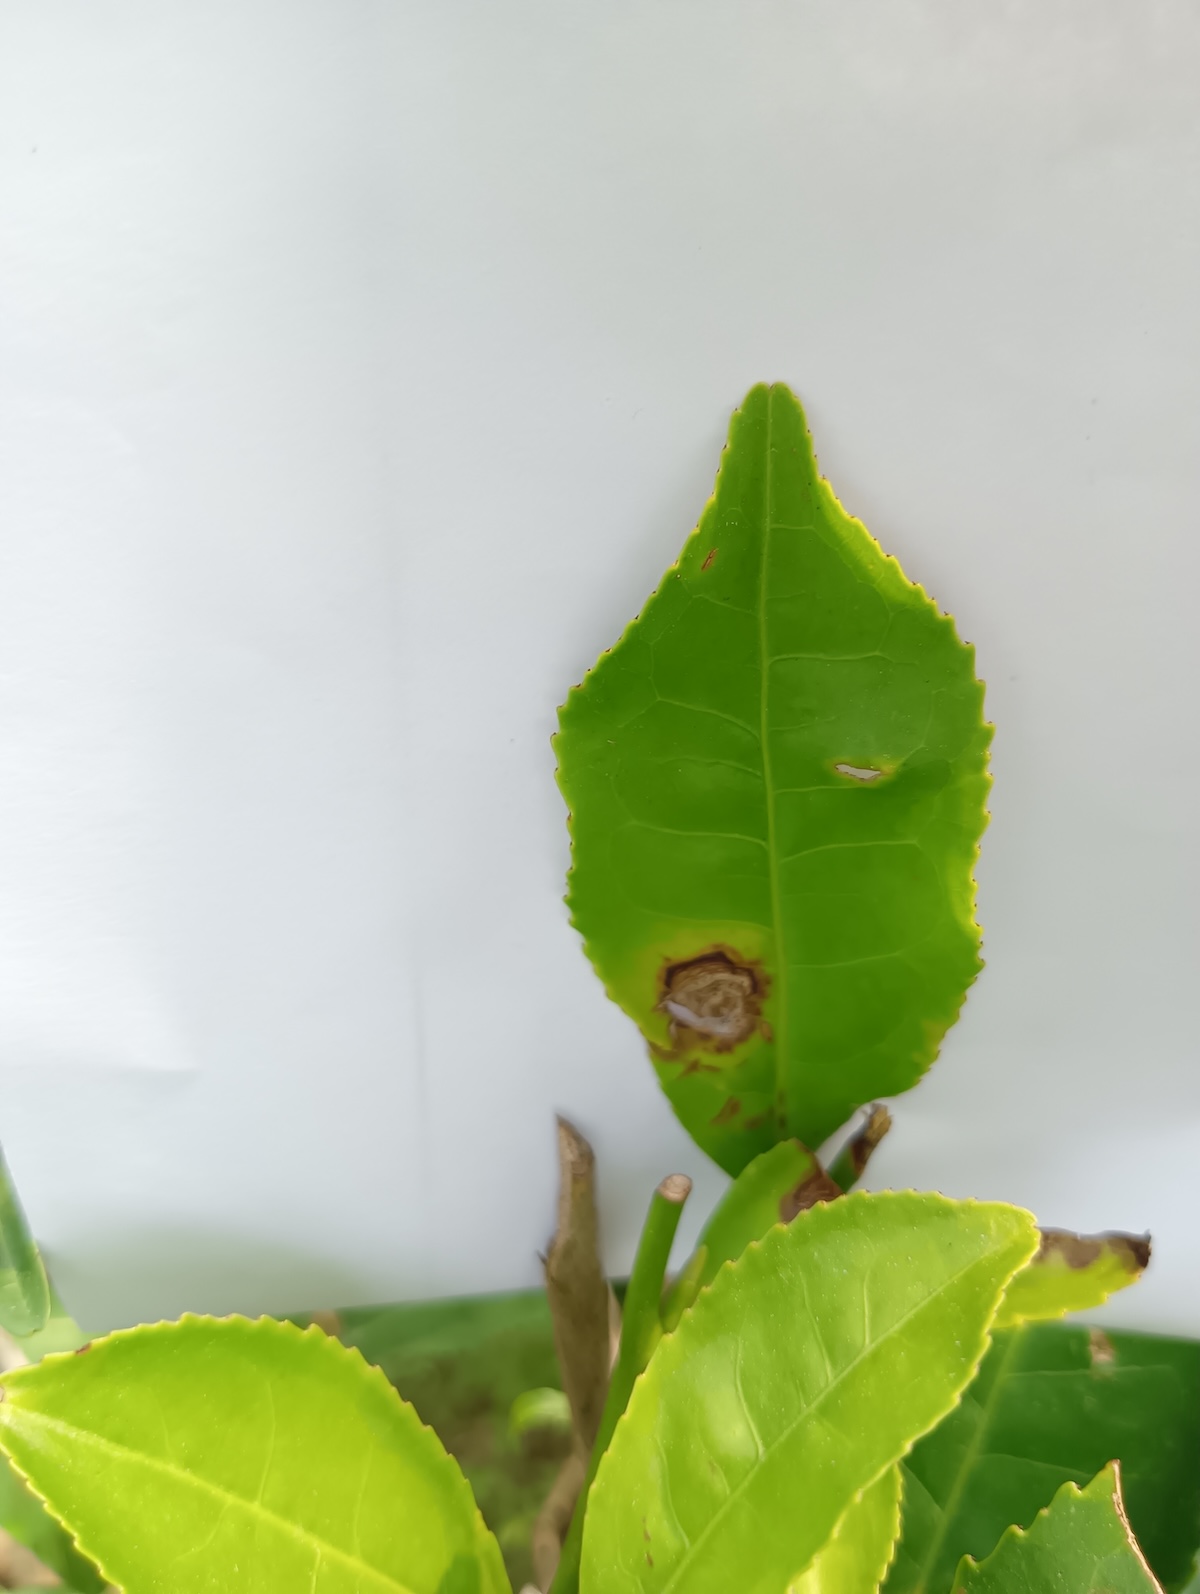
Label: Gray Blight